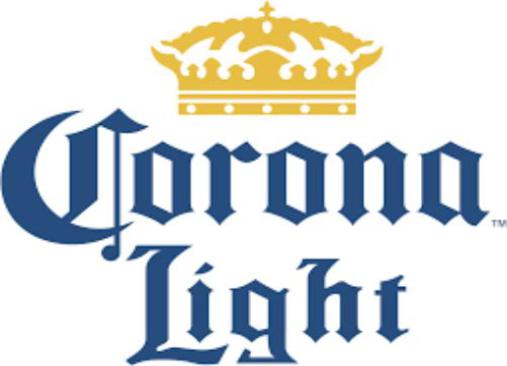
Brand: la corona
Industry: Others